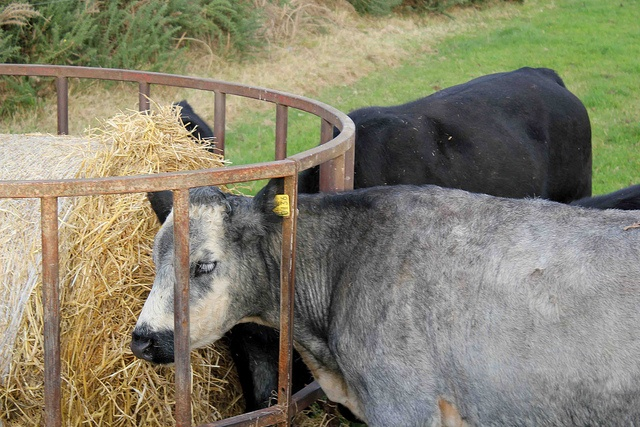
Two cows with their heads in the feed dispensers
Some big cows grazing on some hays in the middle of a field.
Two cows with heads through bars eating hay.
Cows in the middle of a field eating from a hay feeder.
A gray cow eats hay from a circular metal feeder.